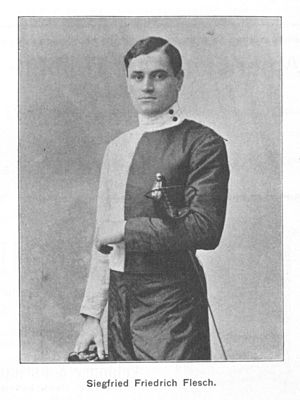
Siegfried Flesch
Siegfried Flesch, 1902
Siegfried Fritz Flesch var en østrigsk fægter som deltog i de olympiske lege 1900 i Paris.